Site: brandenburg
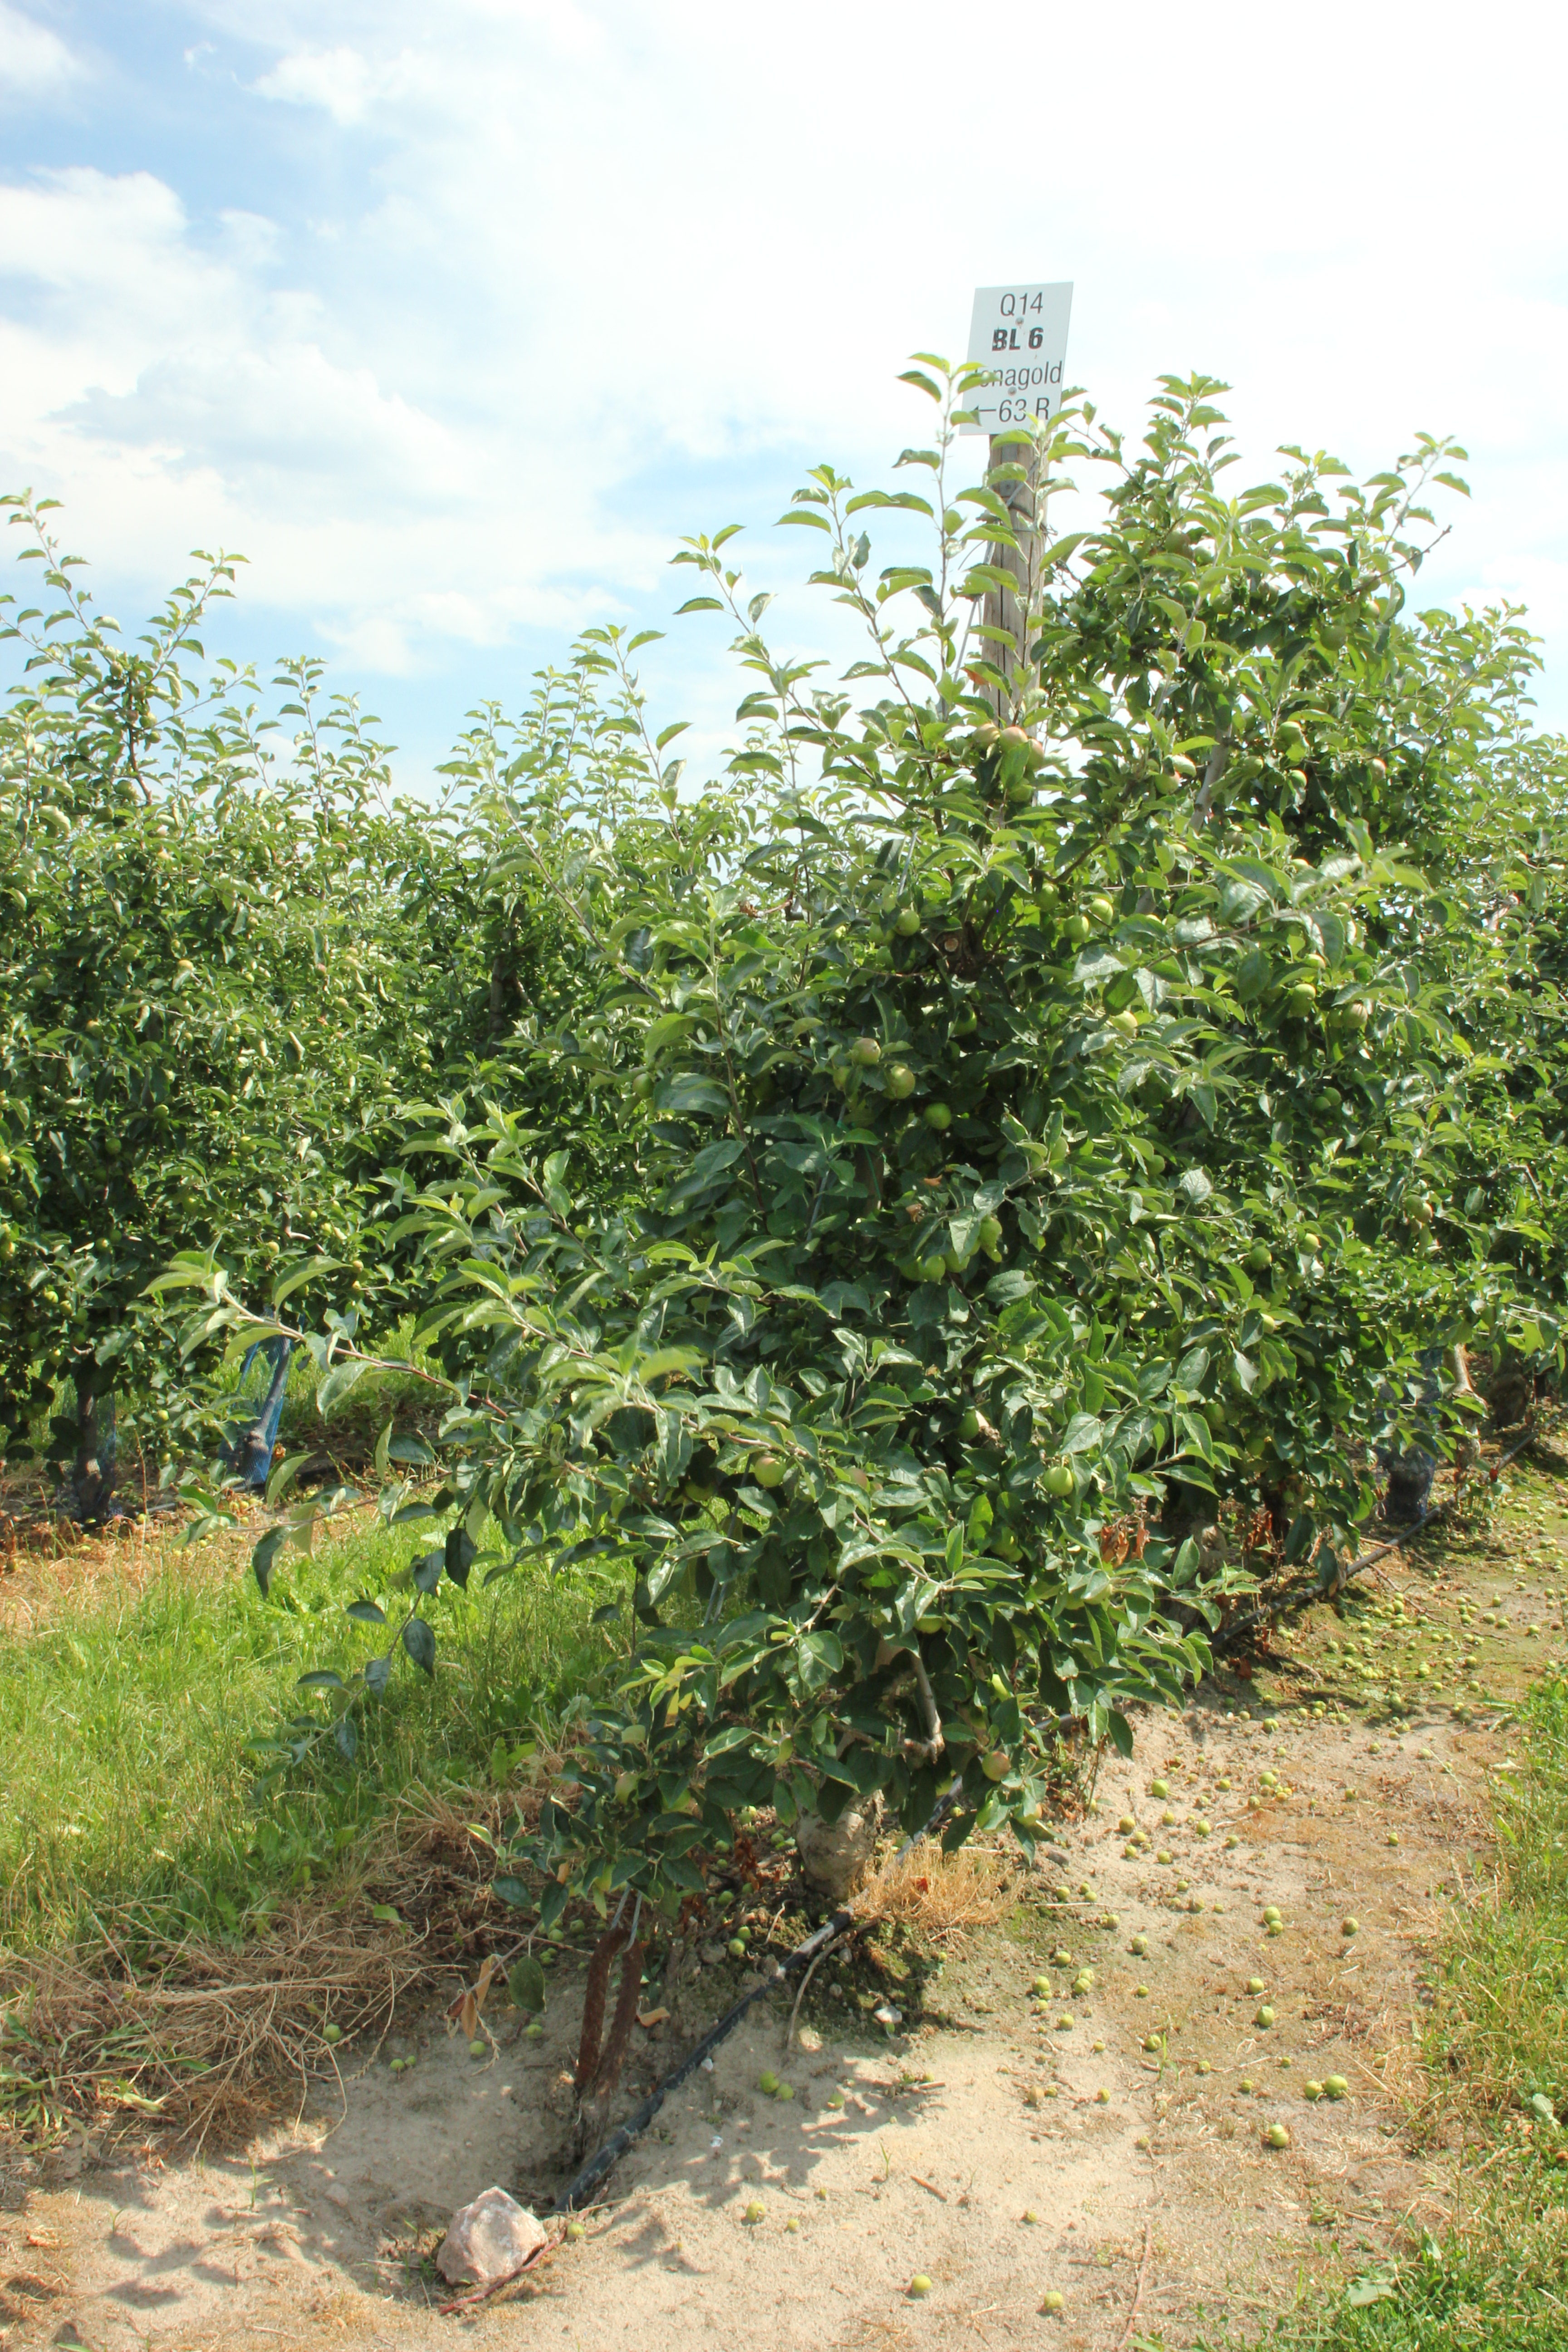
Growth stage (BBCH 74): Development of fruit